Psychiatry Innovation Lab

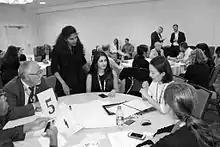
Second Psychiatry Innovation Lab in progress

The second Psychiatry Innovation Lab took place on October 7, 2016 at the American Psychiatric Association meeting in Washington, D.C. Joseph Insler won the Grand Prize award with his medical device called "Overdose Recovery Bracelet" to prevent opioid overdoses. The award for Most Promising Innovation went to April Koh for Spring, which uses machine learning to identify the best antidepressant for a patient.